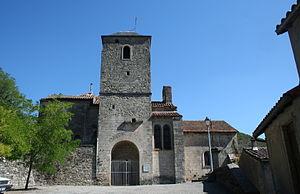
Fondamente (Aveyron) - église romane Saint-Pierre.
Fondamente est une commune française située dans le département de l'Aveyron, en région Occitanie.